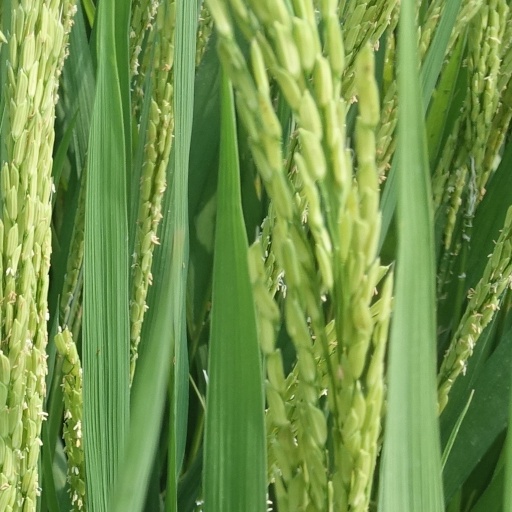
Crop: rice